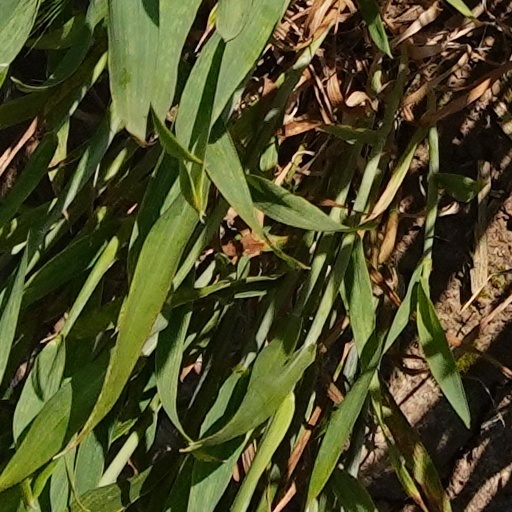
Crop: wheat